Lee Kyung-won

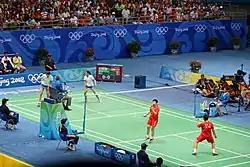
Lee Kyung-won at the 2008 Summer Olympics Women's Doubles Final

Lee Kyung-won (born 21 January 1980 in Andong, North Gyeongsang Province) is a badminton player from South Korea. Lee was the women's doubles gold medallist at the 2002 Asian Games. She competed at the Olympic Games in 2000, 2004, and 2008, winning women's doubles bronze in 2004, and silver in 2008. She captured the women's doubles gold at the Asian Championships in 2003, 2004 and 2005. Lee educated at the Sungji Girls' Middle School, Sungji Girls' High School, and graduated from the Yong In University.